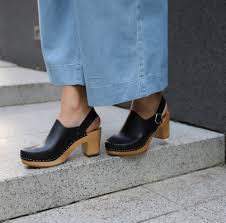
Label: Clog